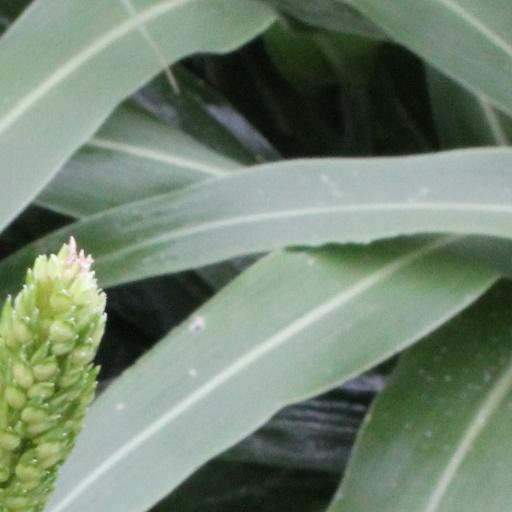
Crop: sorghum